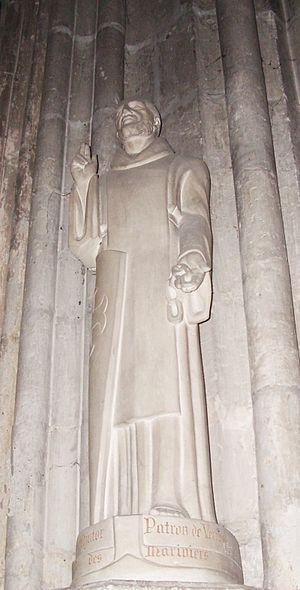
Adjutor est né à Vernon vers 1070. Sa date de naissance n'est pas très précise. Il semblerait qu'il soit effectivement né entre 1069 et 1075, soit à Vernon, soit à Blaru où sa mère avait un domaine, d'où la légende de la fontaine miraculeuse de Blaru où sa nourrice allait laver ses langes. Il est mort à Pressagny-l'Orgueilleux le 30 avril 1131.
La collégiale Notre-Dame est un monument de la ville de Vernon dans l'Eure. Elle se situe face à l'hôtel de ville et à côté de l'office du tourisme.